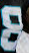
Number: 8